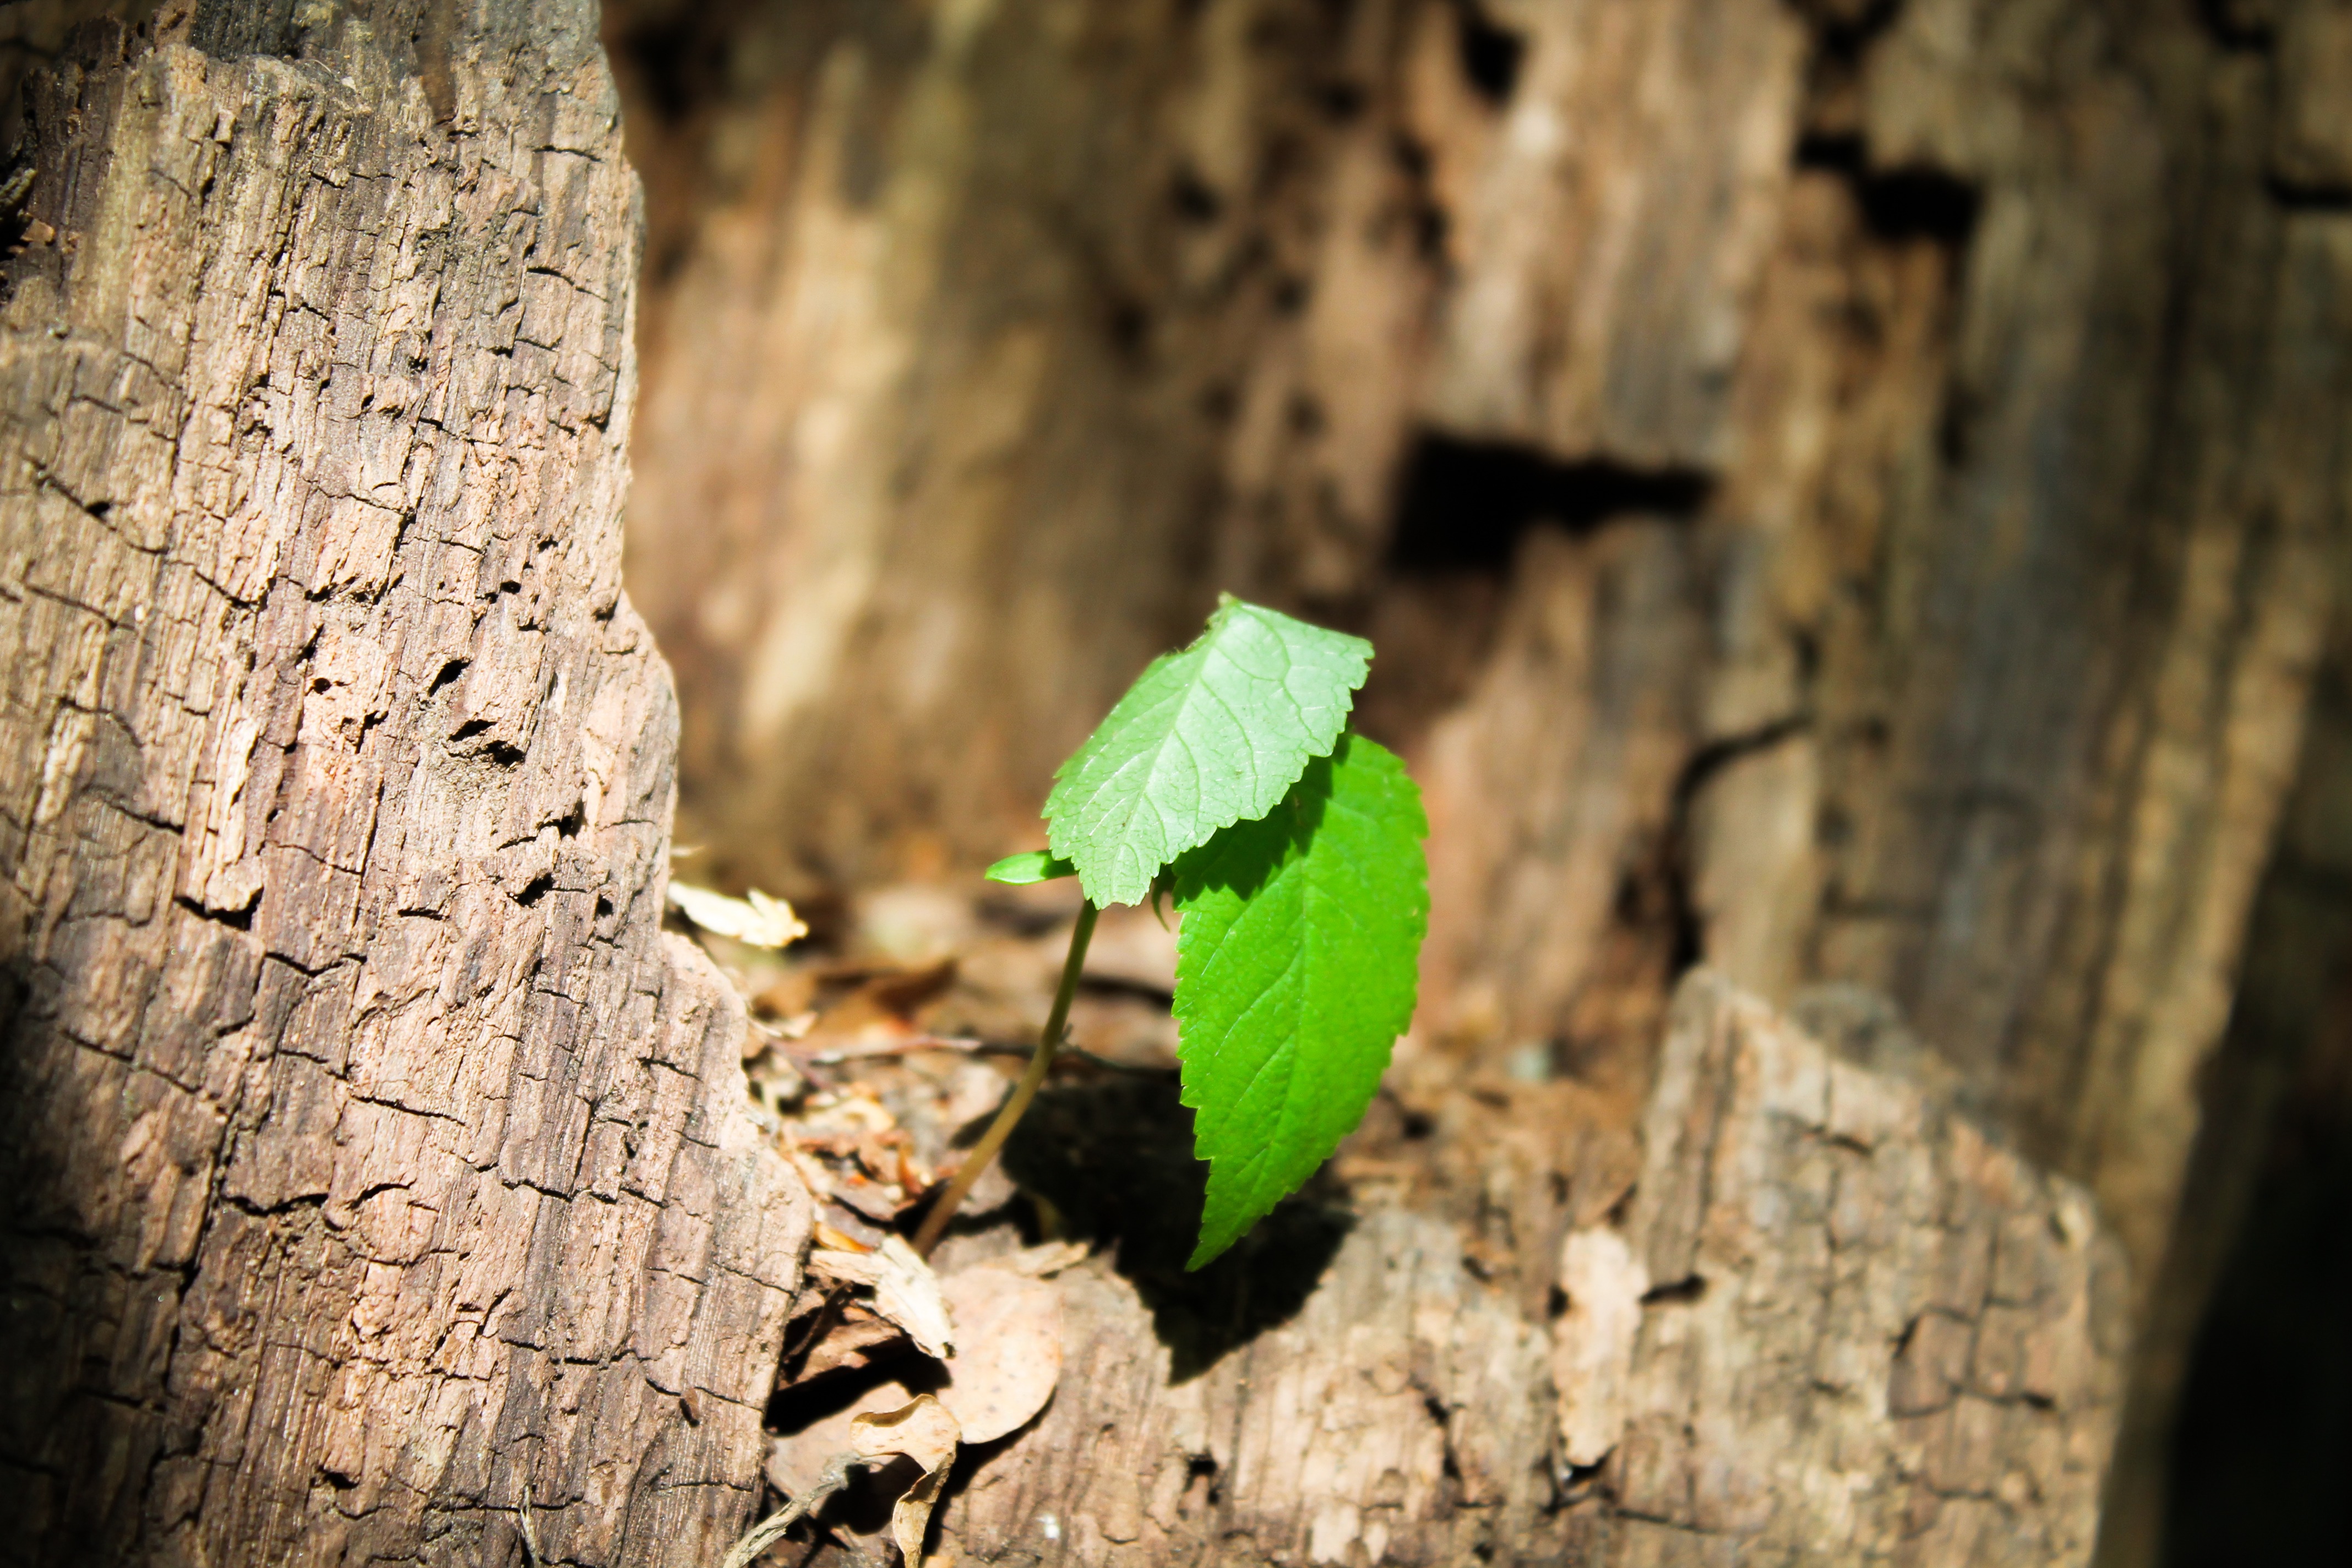
tree, nature, forest, branch, plant, wood, sunlight, leaf, flower, trunk, wildlife, spring, green, drive, autumn, soil, flora, fauna, close up, woodland, mood, rotten, macro photography, plant stem, woody plant, stubs